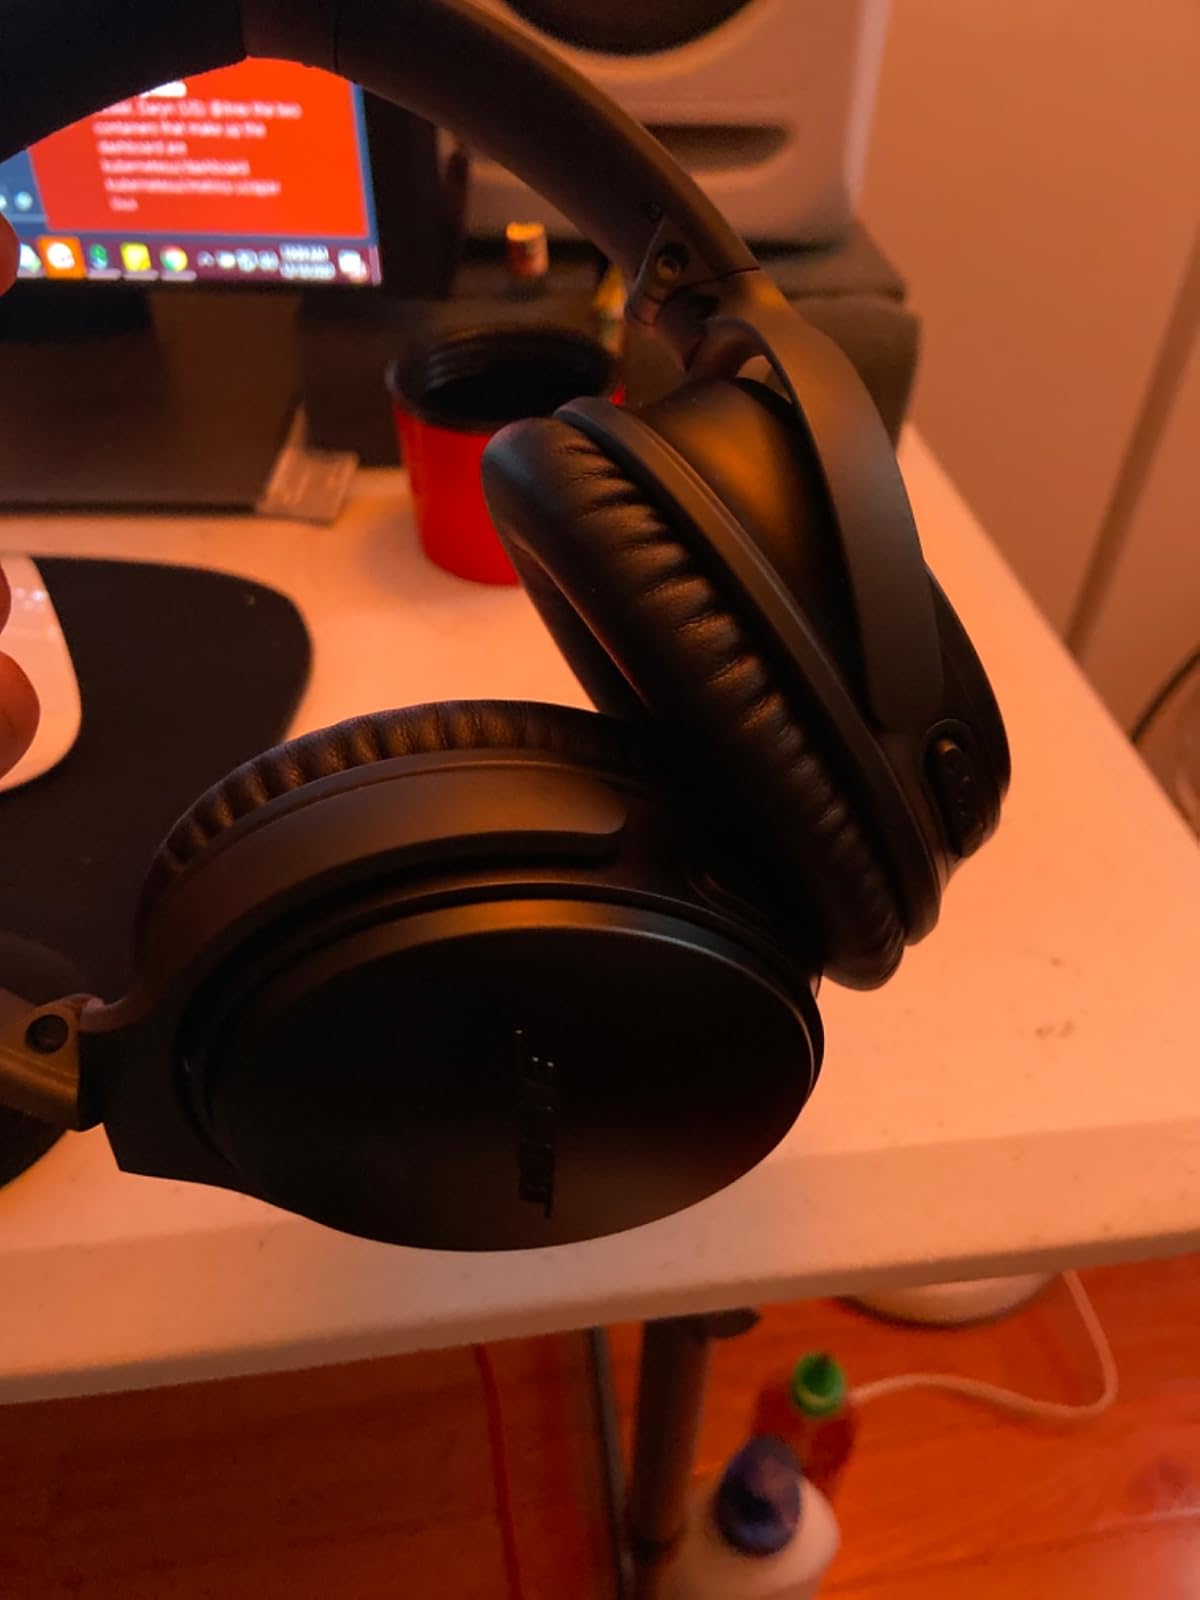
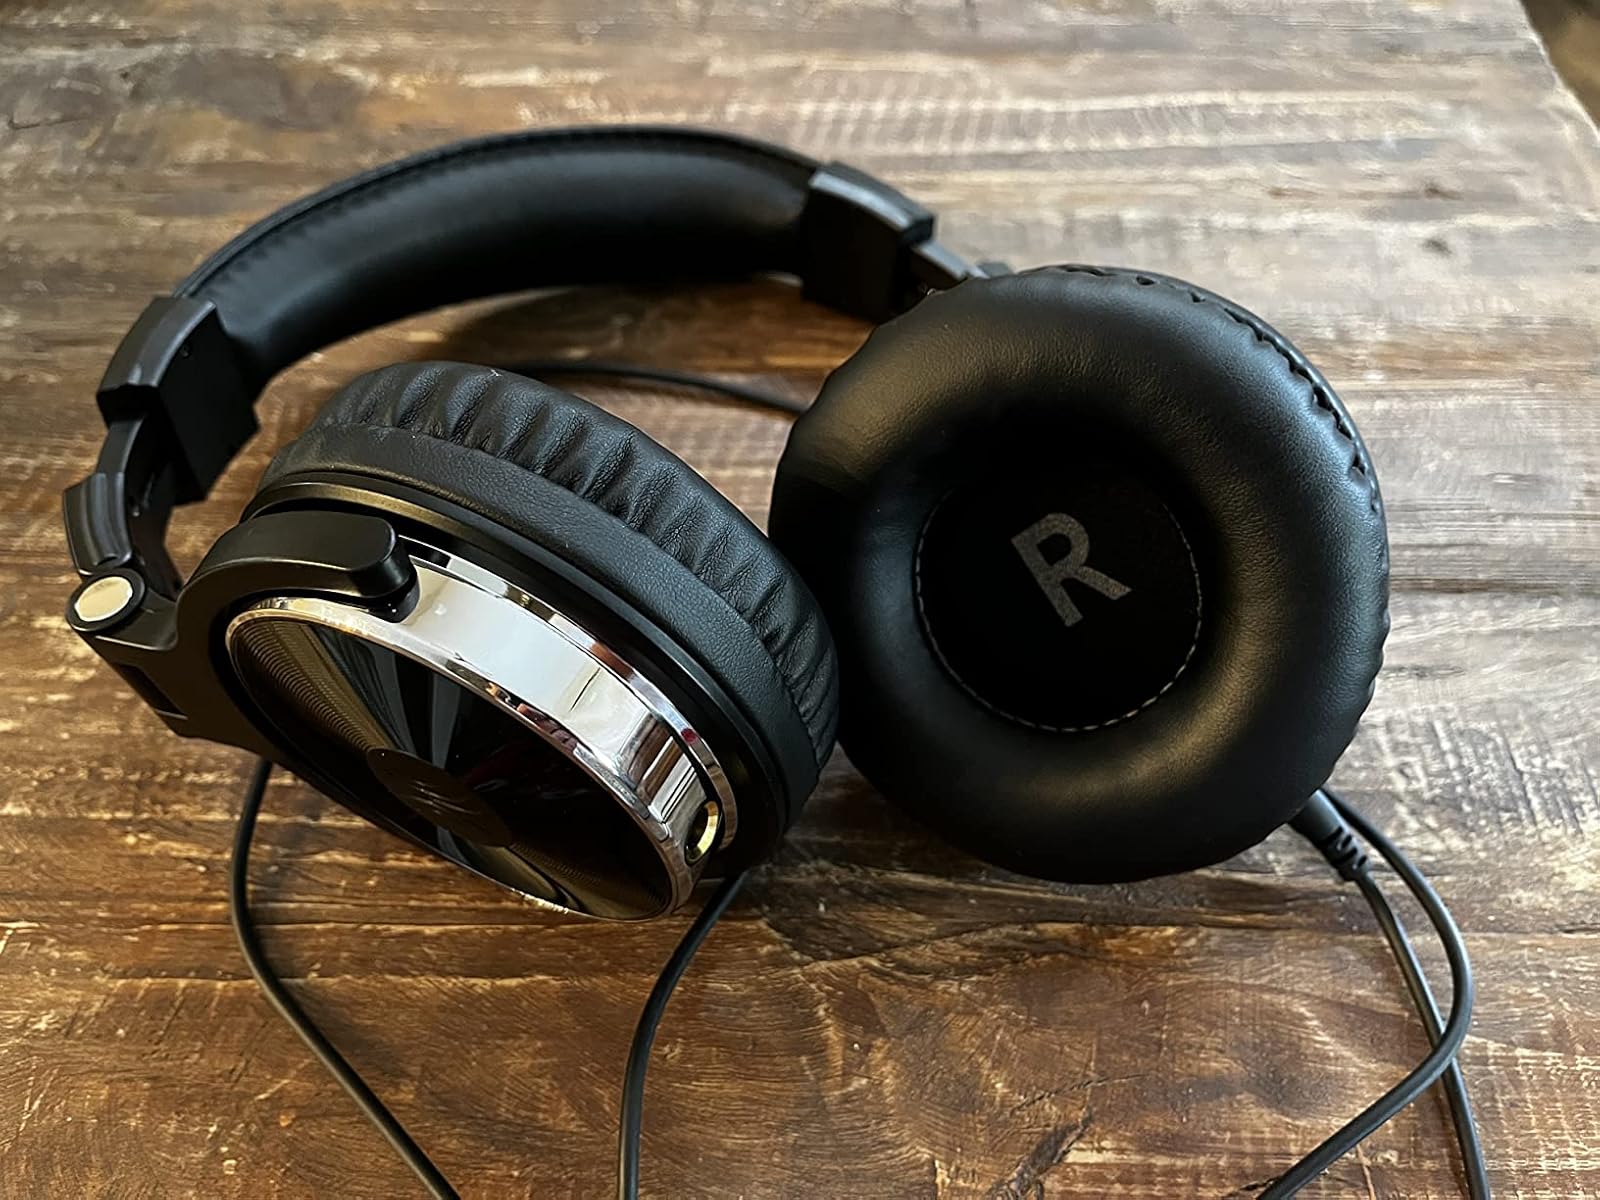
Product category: headphones
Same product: no